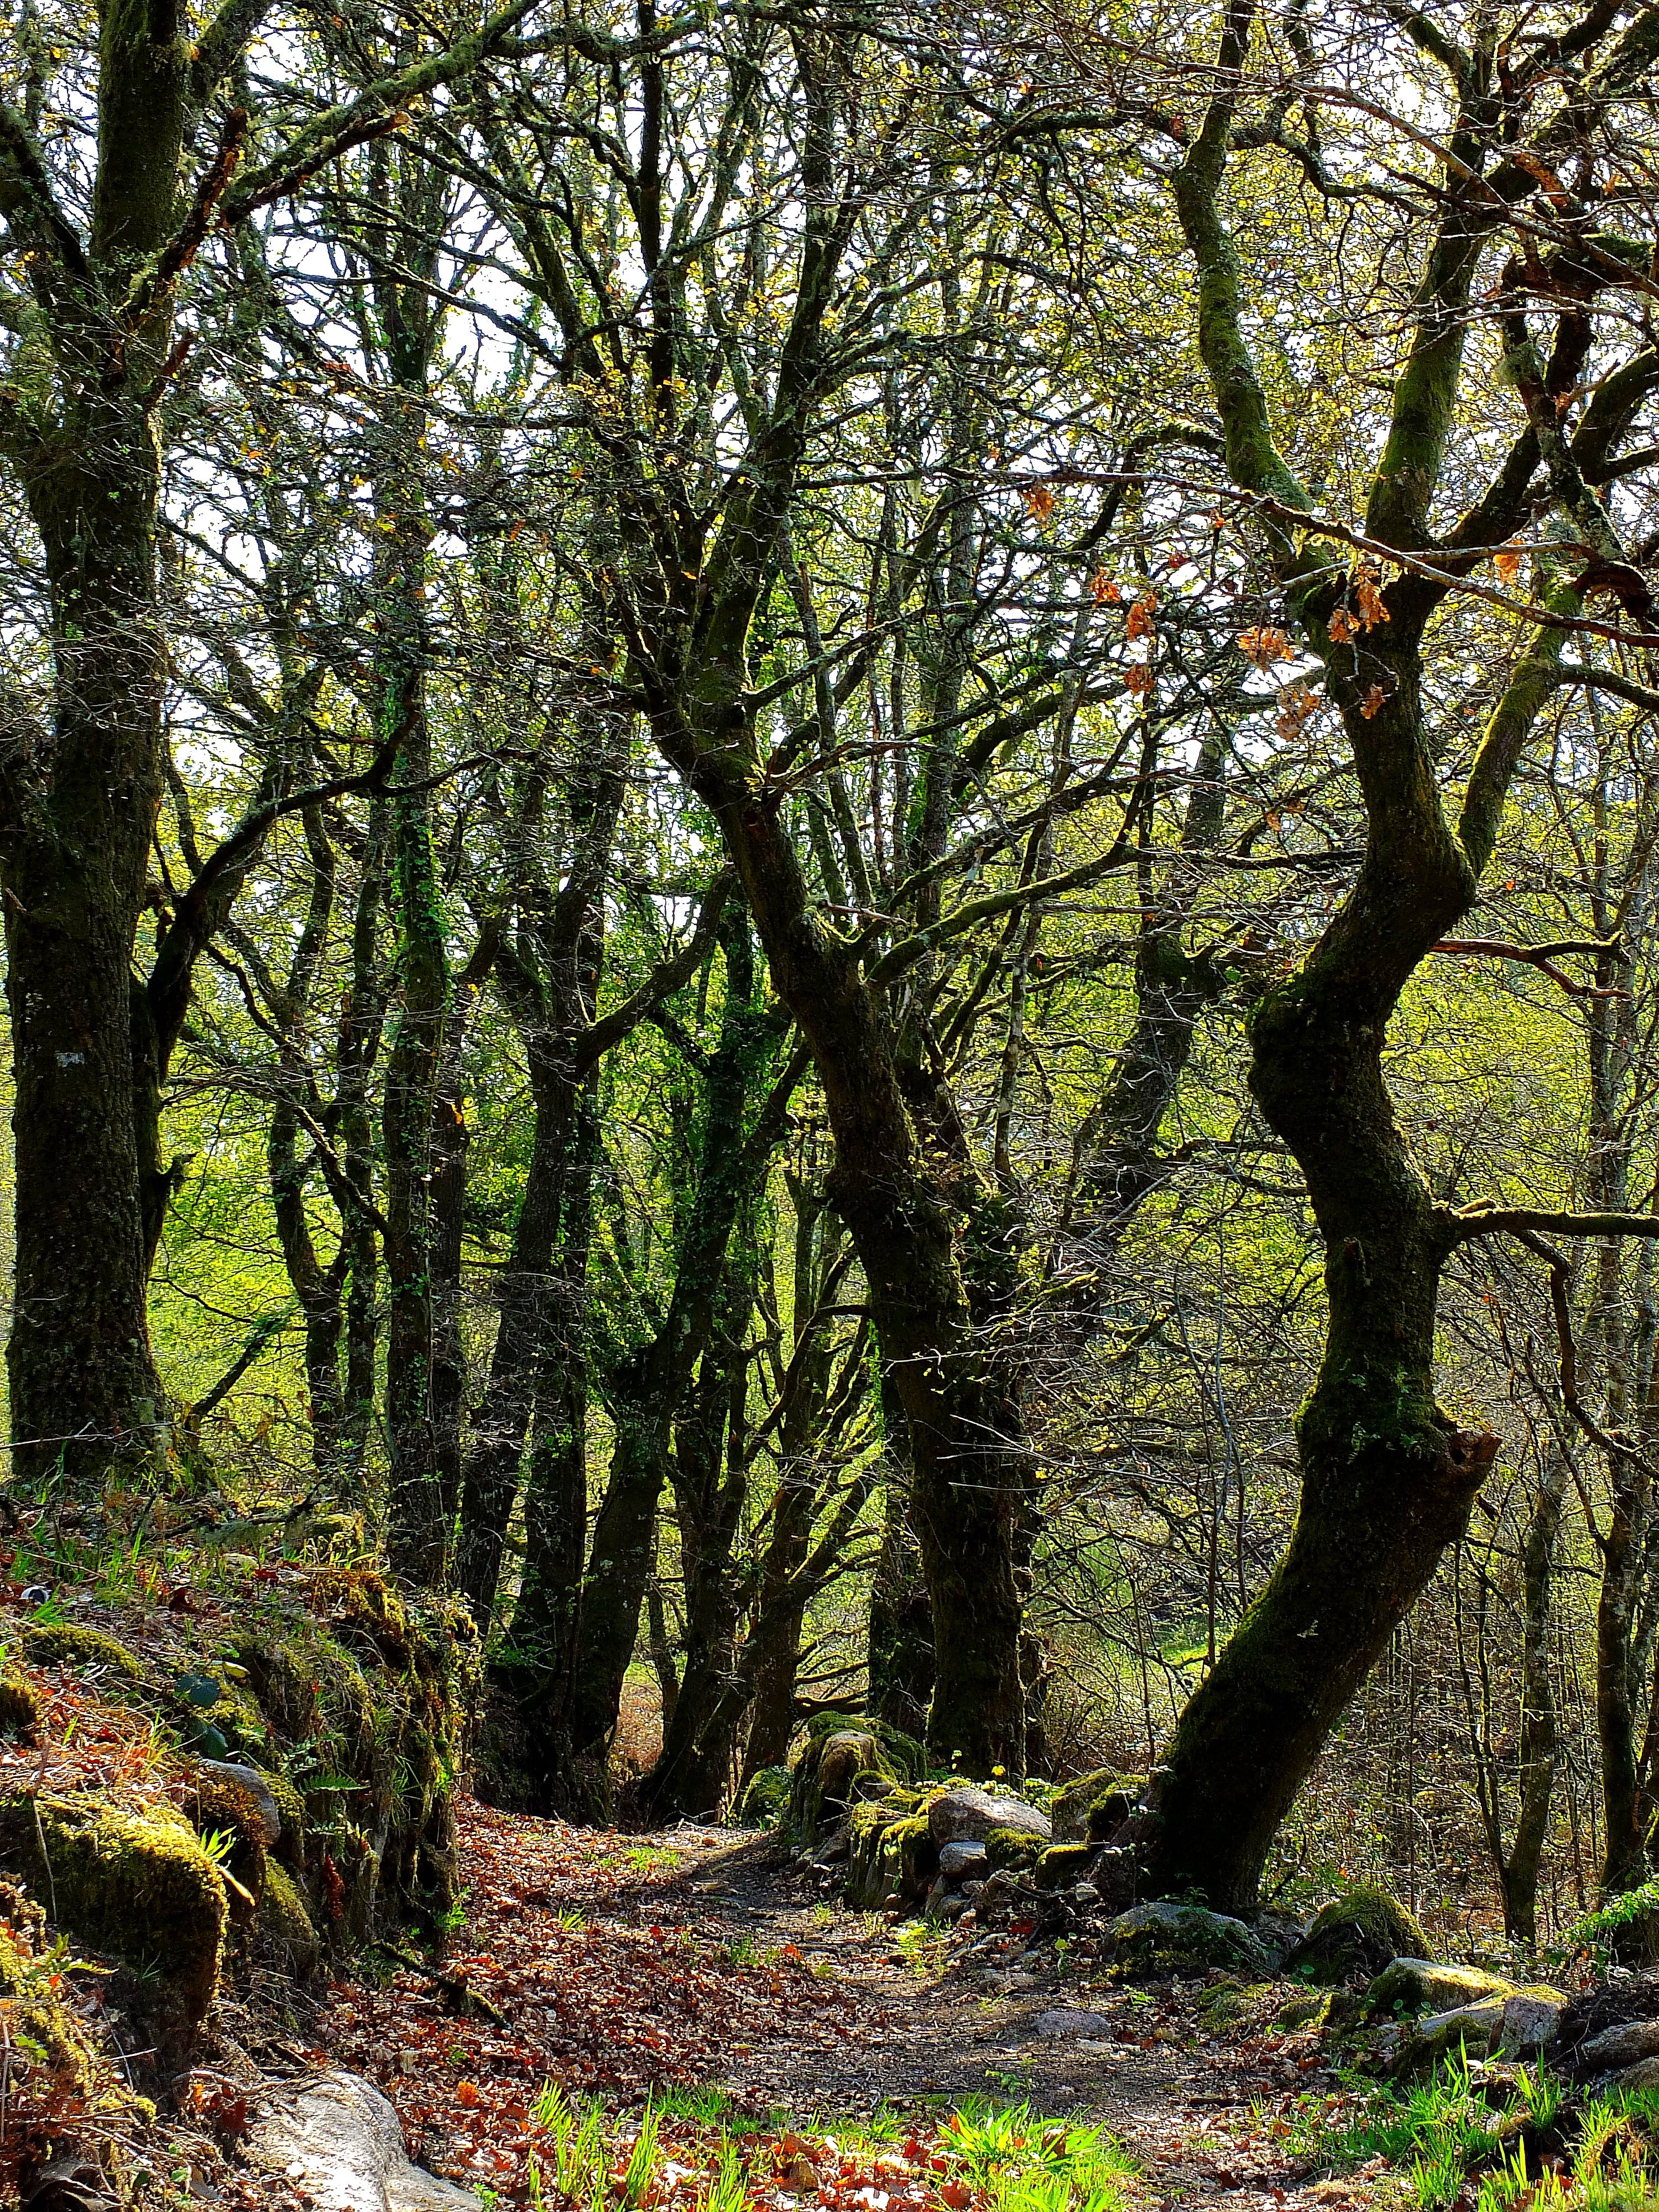
landscape, tree, nature, forest, branch, plant, trail, sunlight, leaf, flower, trunk, green, autumn, botany, flora, season, spain, deciduous, espaa, galicia, pontevedra, grove, paisajes, woodland, habitat, ecosystem, ggl1, gaby1, pontevedragaliciaespaa, fujifilmxs1, old growth forest, natural environment, woody plant, temperate broadleaf and mixed forest, land plant